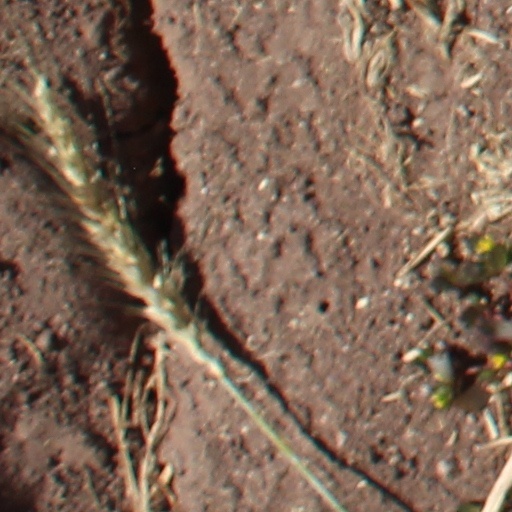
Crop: wheat